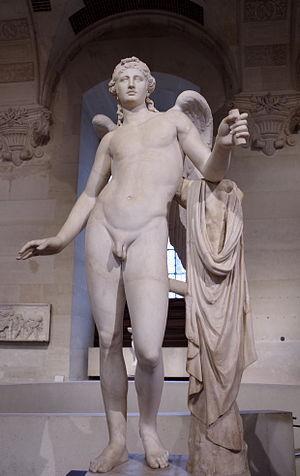
Eros - Le Génie Borghèse - MR 140 Ma545